Andreas Solberg Wahl

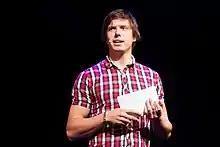
Andreas Wahl hosts AppWorks. Photo: Eirik Helland Urke (2010)

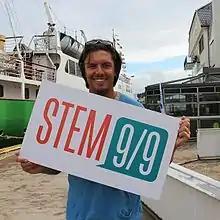
Wahl with a call to vote in the Norwegian parliamentary elections in 2013.

In the show "Med livet som innsats", Andreas demonstrates the laws of physics by putting his life in high-risk situations. He was also the presenter of the TV-show "Folkeopplysningen" on the national broadcaster NRK1.